List of netball coaches in Australia

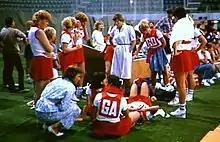
Wilma Shakespear coaching the Australian Institute of Sport team in 1986. Shakespear coached the Australia national netball team at the 1971, 1979 and 1987 World Netball Championships and at the 1989 World Games. She also guided AIS to two premierships in 1985 and 1986.

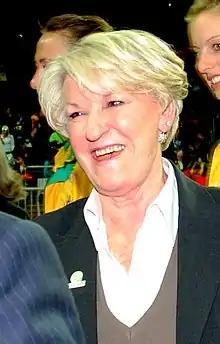
Norma Plummer coached the Australia national netball team between 2003 and 2011. She previously guided Melbourne City and Melbourne Pumas to premierships during the Esso/Mobil Superleague era before guiding Melbourne Phoenix to the inaugural Commonwealth Bank Trophy in 1997.

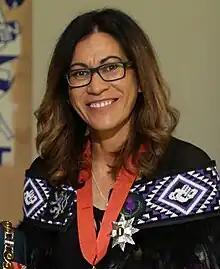
Noeline Taurua guided Waikato Bay of Plenty Magic to the 2012 ANZ Championship and Sunshine Coast Lightning to the 2017 and 2018 Suncorp Super Netball titles

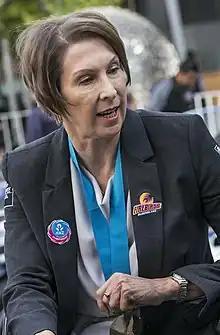
Between 2011 and 2016, Roselee Jencke guided Queensland Firebirds to five ANZ Championship grand finals, winning three premierships in 2011, 2015 and 2016.

In 2014 Netball Australia introduced the Joyce Brown Coach of the Year award in honour of Joyce Brown.